Anglesea Barracks

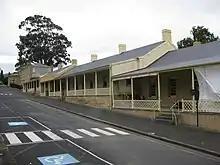
The Sergeants' Mess in 2010

It also houses, in the old gaol, the Army Museum of Tasmania.